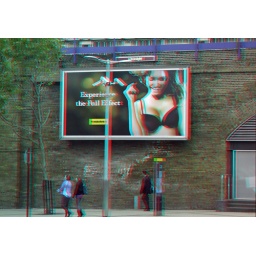
Wonderbra Effect 3D billboard in Anaglyph 3D red cyan glasses to view